Kelly Fisher

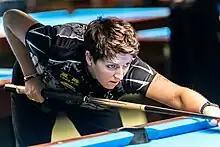

Kelly Teresa Fisher (born 25 August 1978) is an English professional pool, snooker and English billiards player, and has won world championships in all three disciplines.